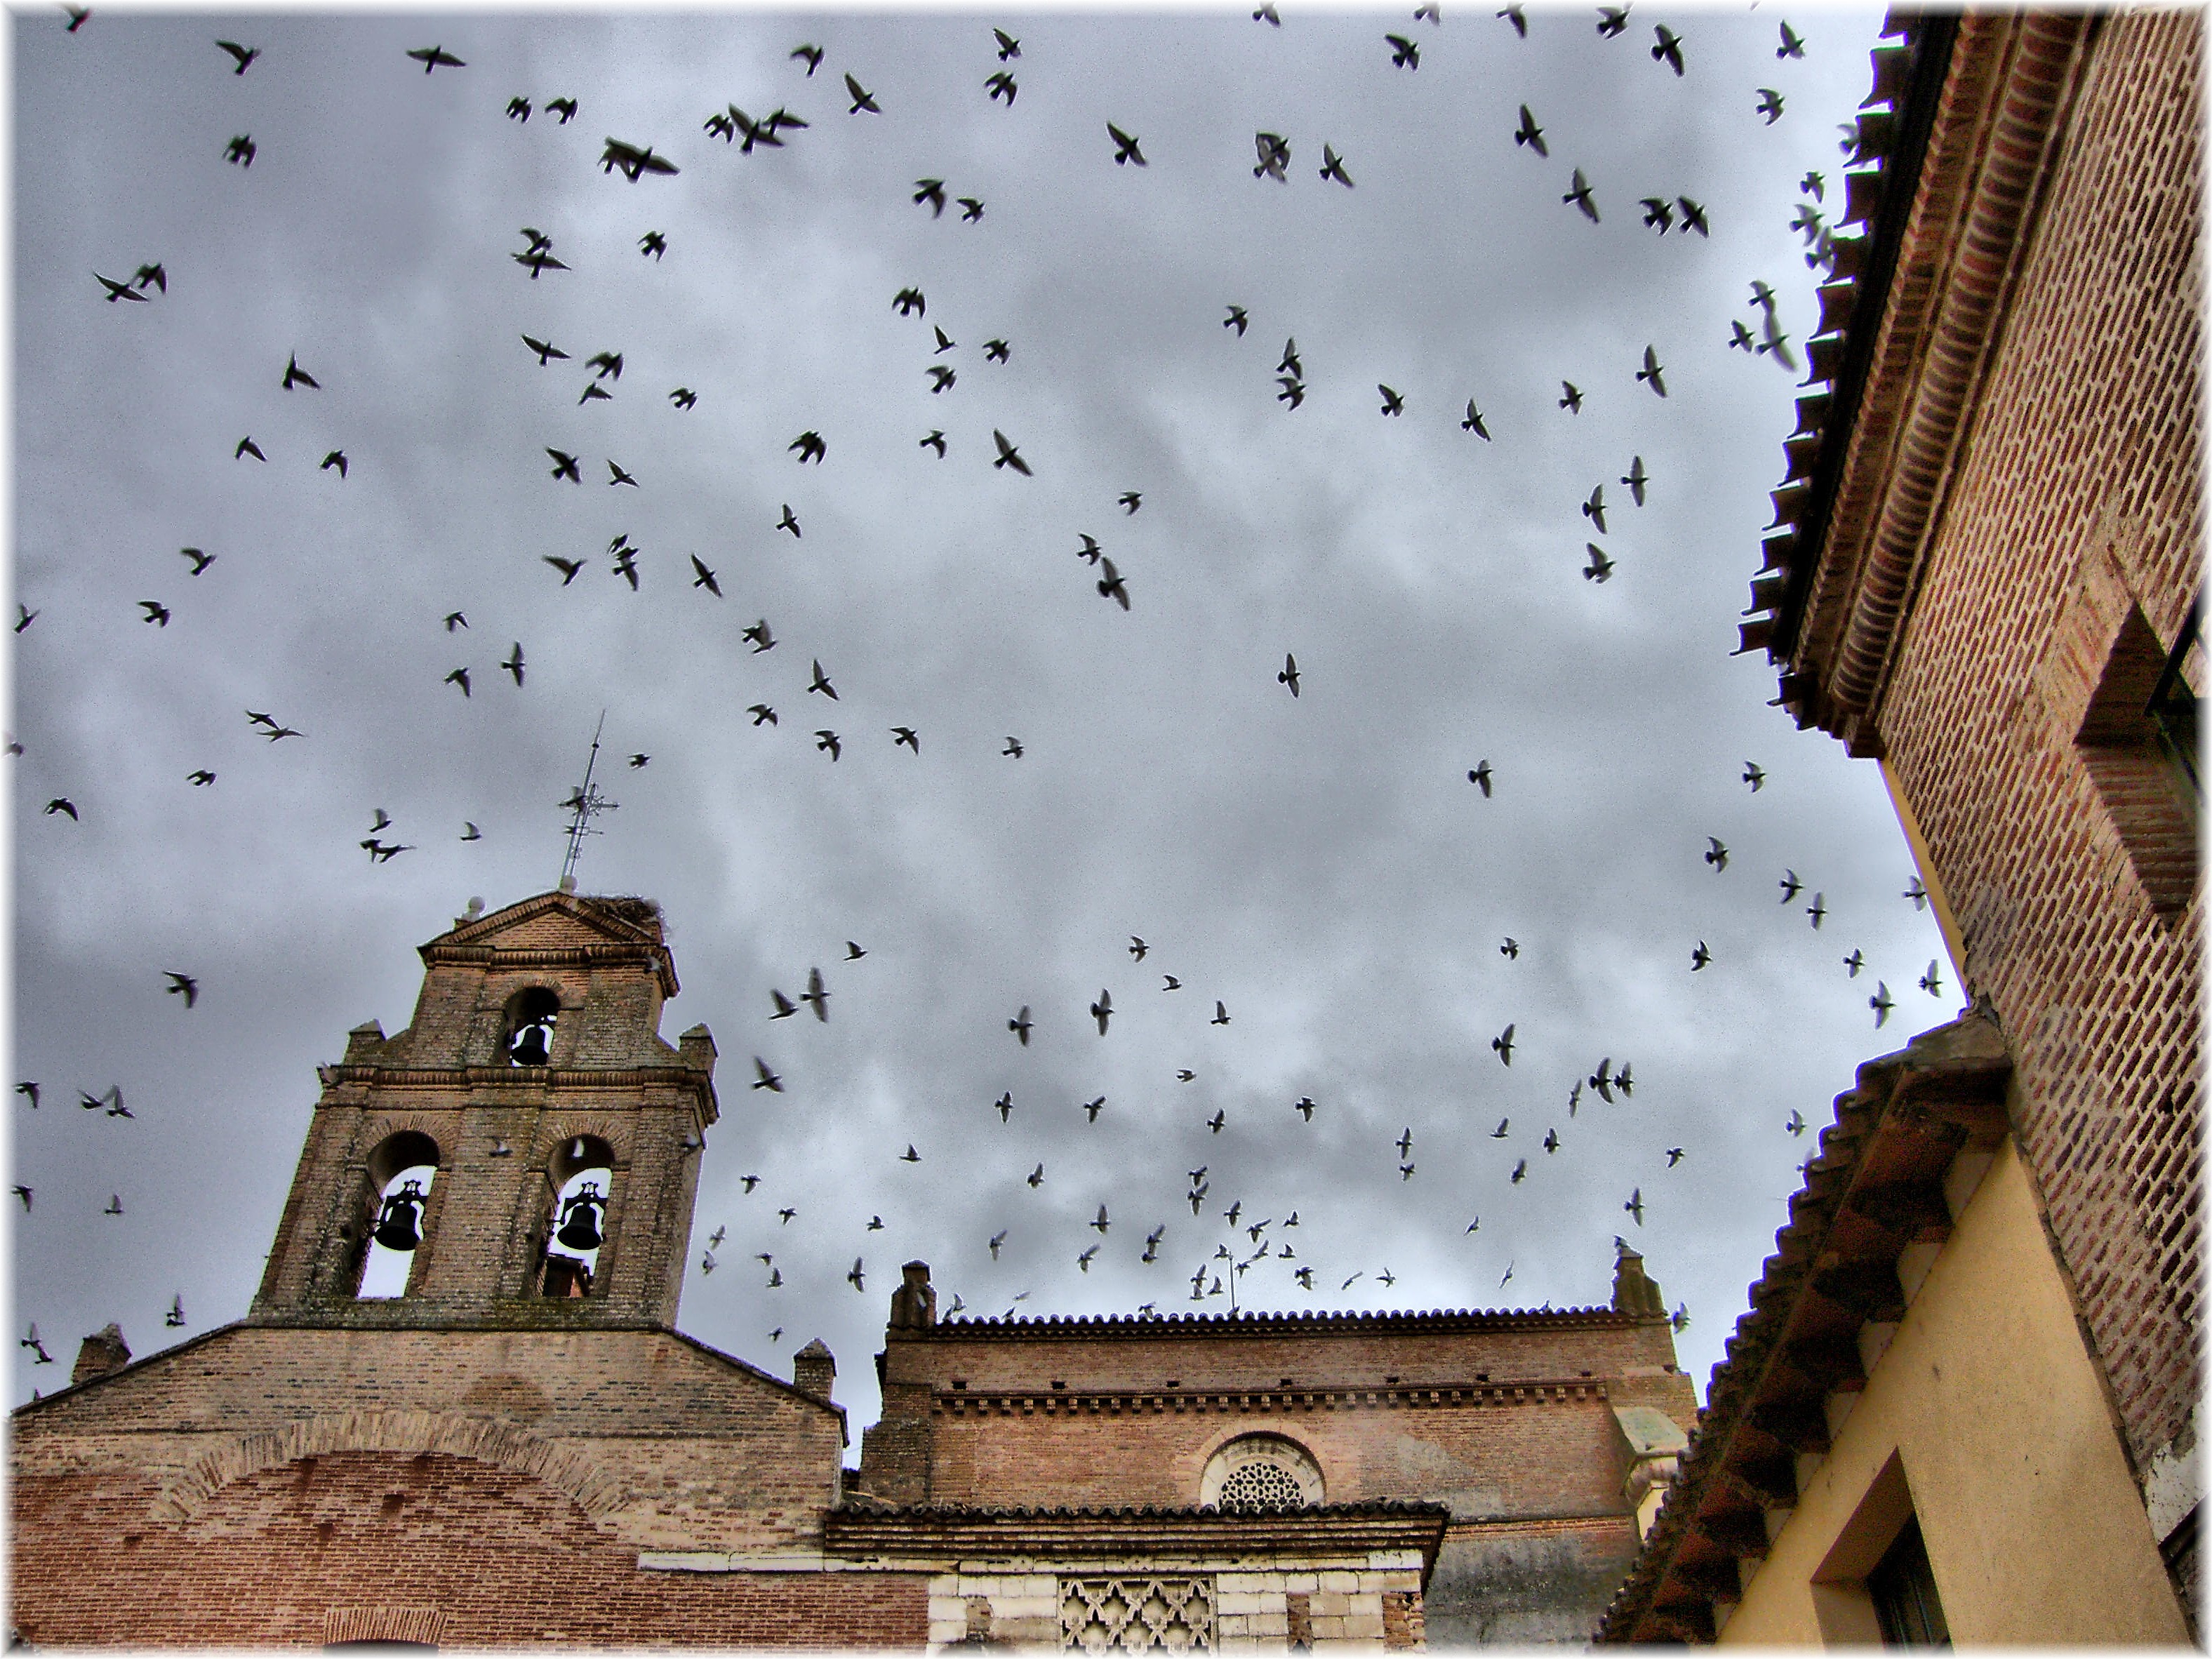
cloud, architecture, sky, roof, building, wall, europe, landmark, facade, spain, arquitectura, europa, piedra, history, valladolid, mygearandme, pedra, pajaros, espana, castillaleon, iglesias, igrexas, tordesillas, conventos